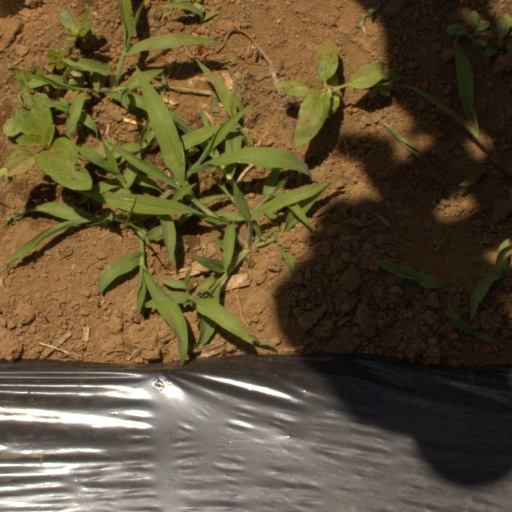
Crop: Jerusalem artichoke